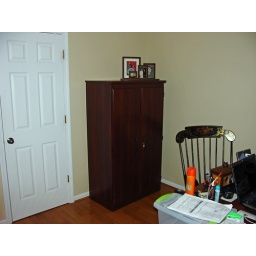
New storage cabinet for office in our project.